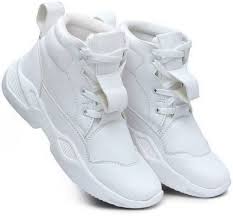
Label: Boat